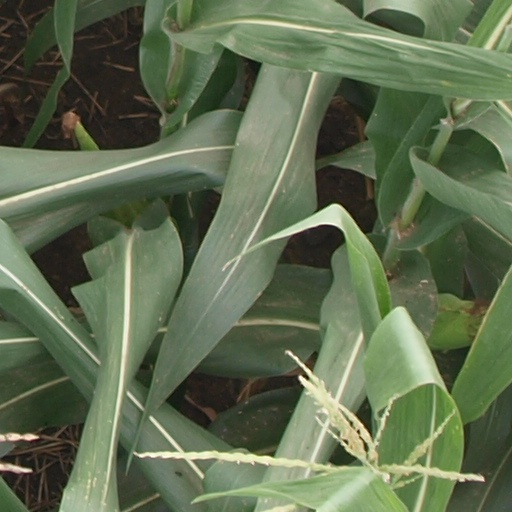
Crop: maize; corn